Operation Market Garden

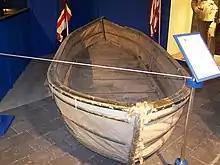
Canvas Goatley boat bridge engineers used as an assault boat.

Early in the day the 9th SS Reconnaissance Battalion (sent south the day before) concluded it was not needed in Nijmegen and returned to Arnhem. Though aware of the British troops at the bridge, it attempted to cross by force and was beaten back with heavy losses, including its commanding officer, SS-Hauptsturmführer Viktor Gräbner.